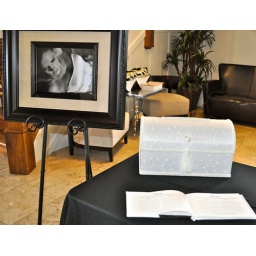
Beautiful photo of the bride at the sign in table in South Jordan.